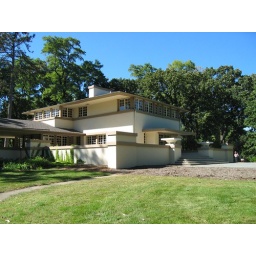
new wall, front deck and blue stone patio at bottom of stairs by current owner